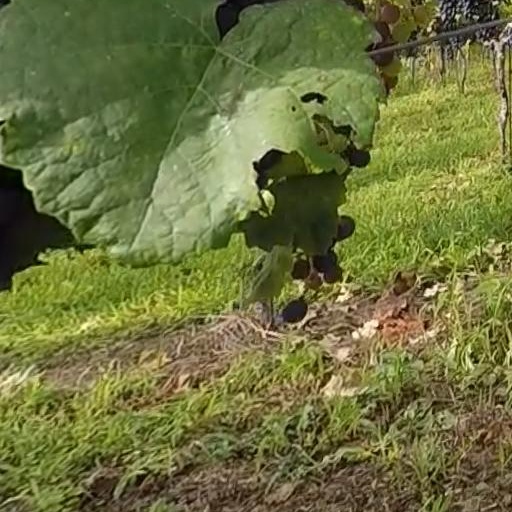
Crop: grape